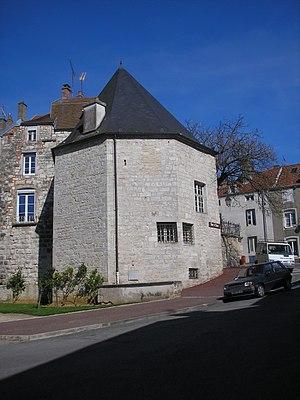
Cet article présente les monuments et lieux touristiques et historiques de la ville de Chaumont, préfecture du département de la Haute-Marne.